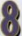
Number: 8